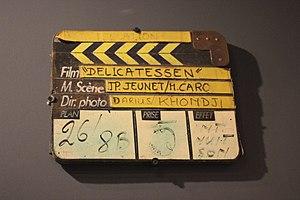
Uniforme du Docteur Livingstone, le singe savant du film Delicatessen. Exposition ""Caro/Jeunet"" au musée Minature et Cinéma en 2018-2019."
Delicatessen est un film français réalisé par Marc Caro et Jean-Pierre Jeunet, sorti en 1991.